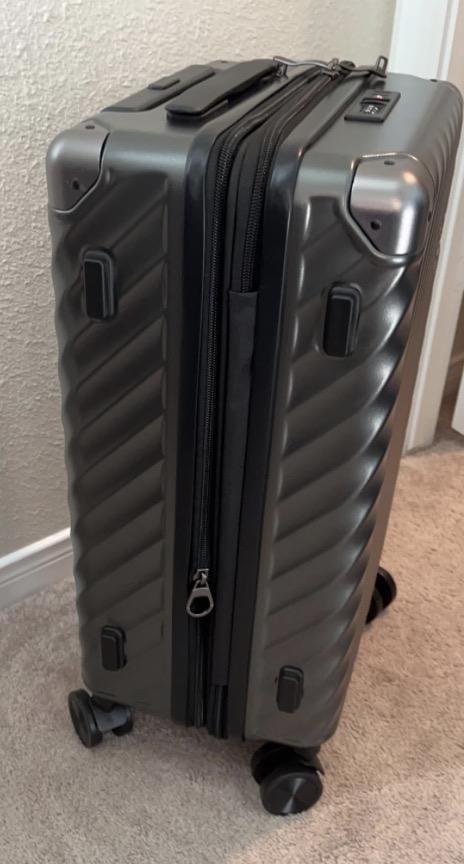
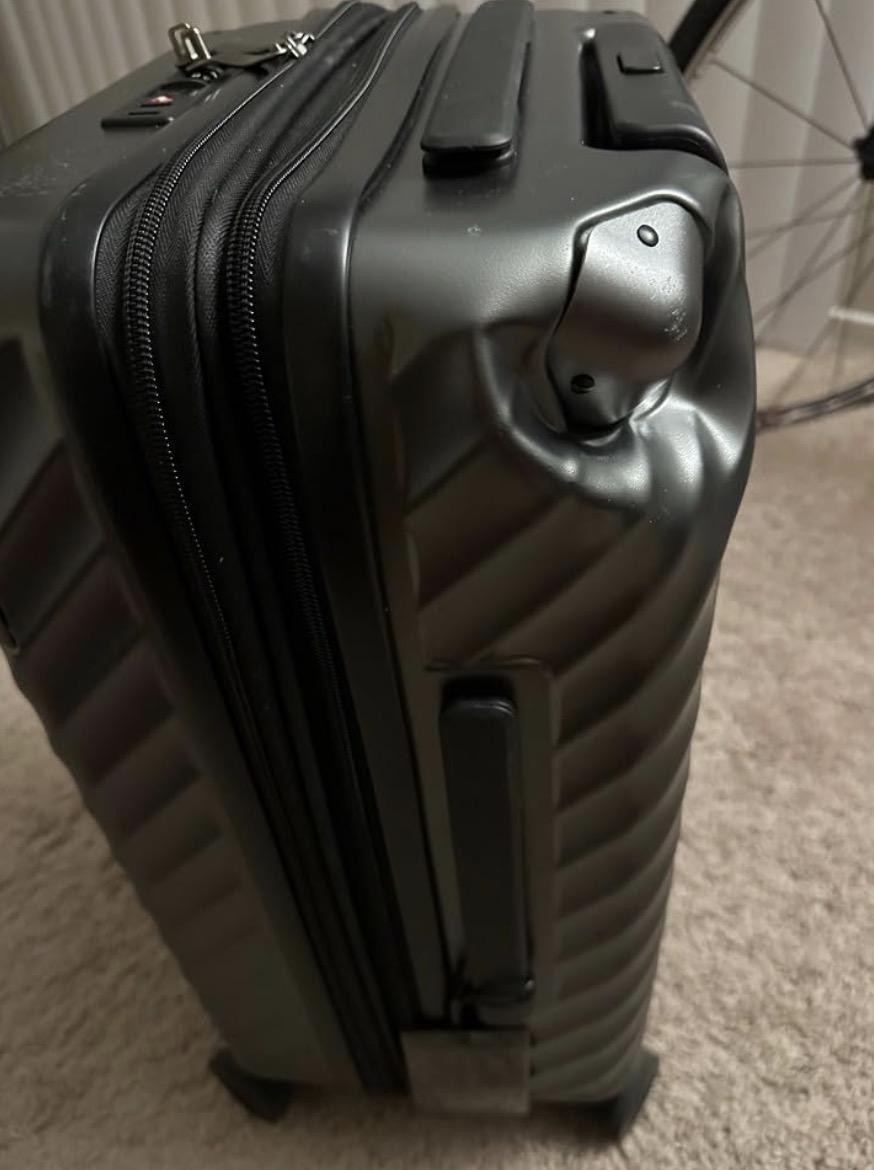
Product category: misc
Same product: yes